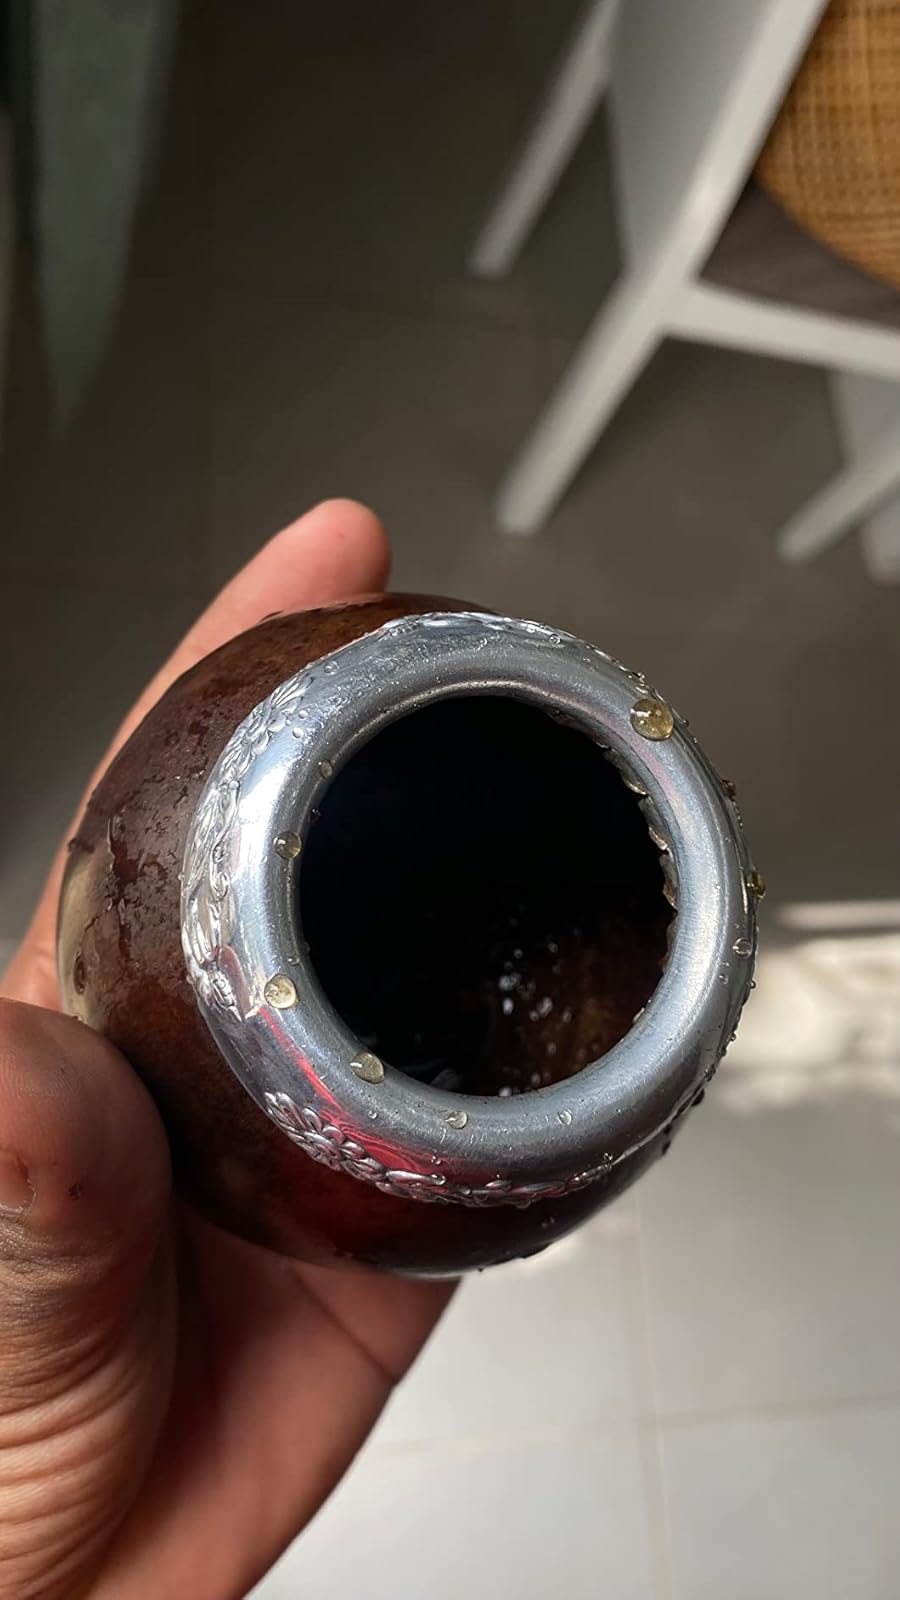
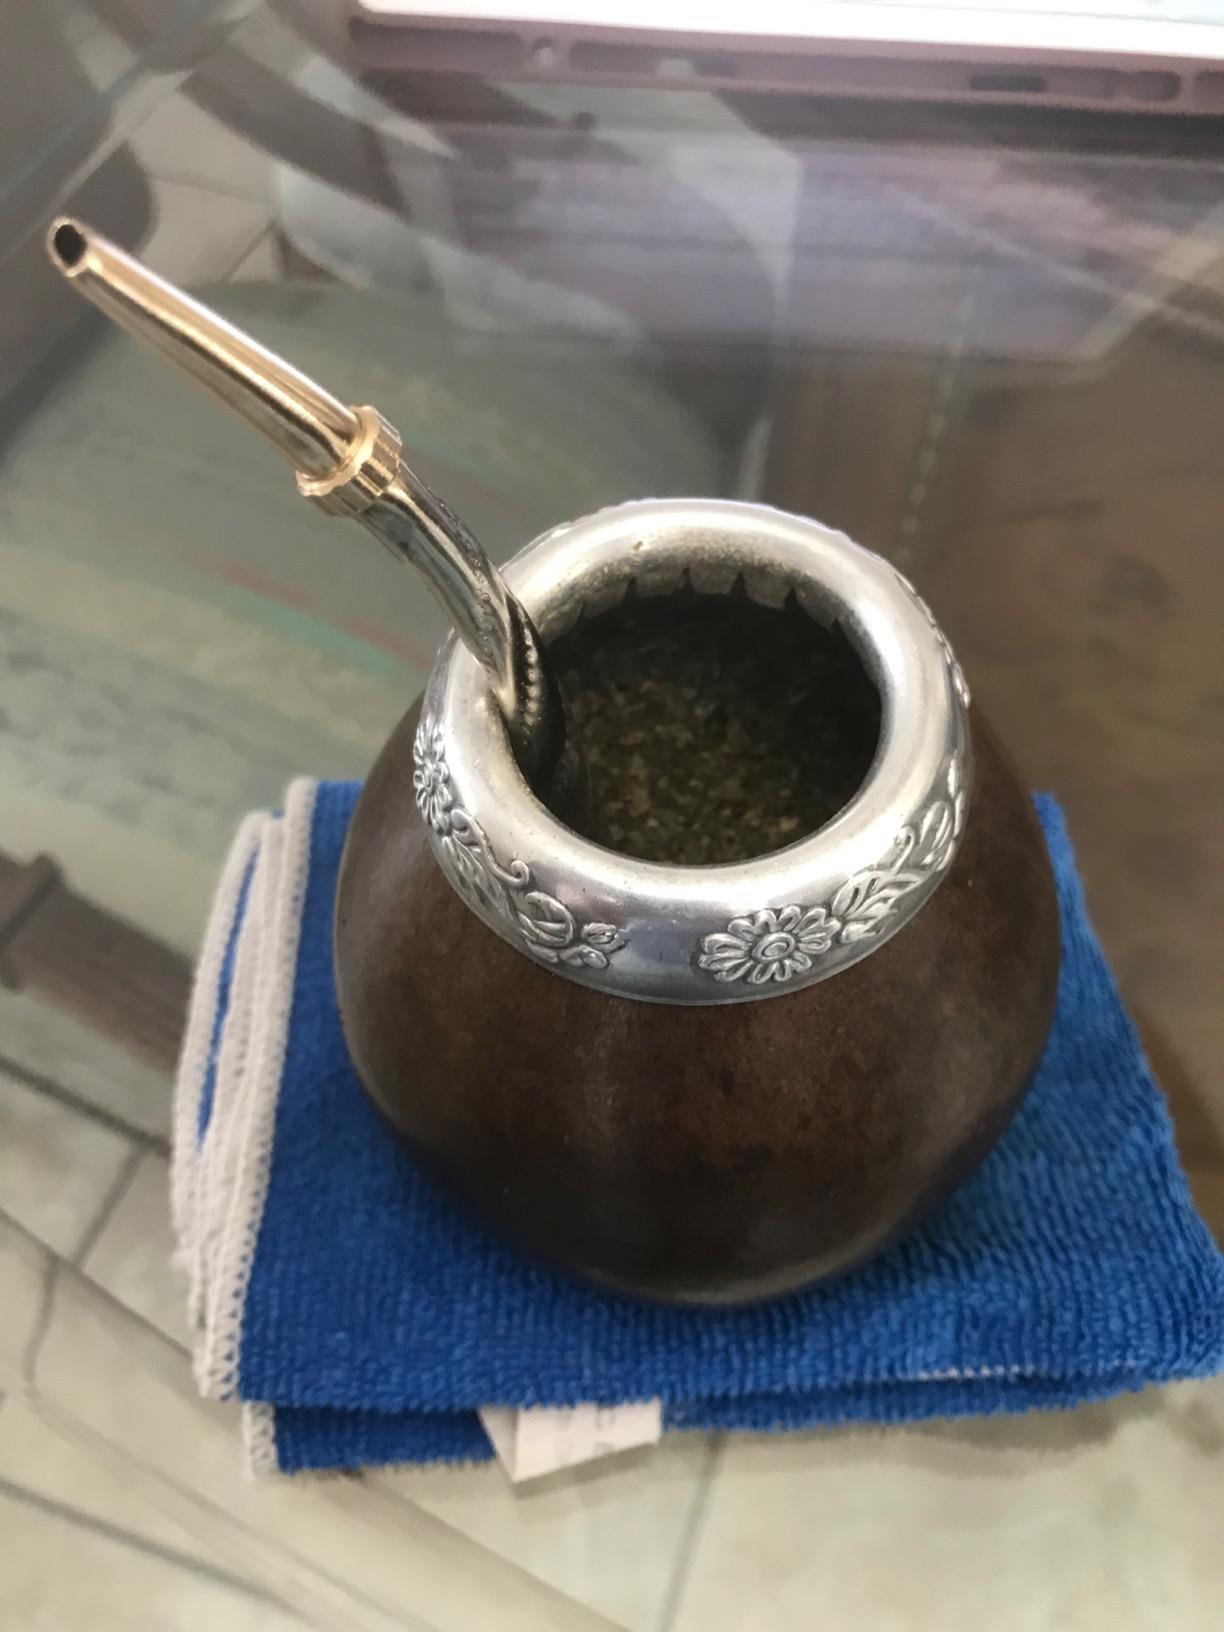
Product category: items_tea
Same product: yes